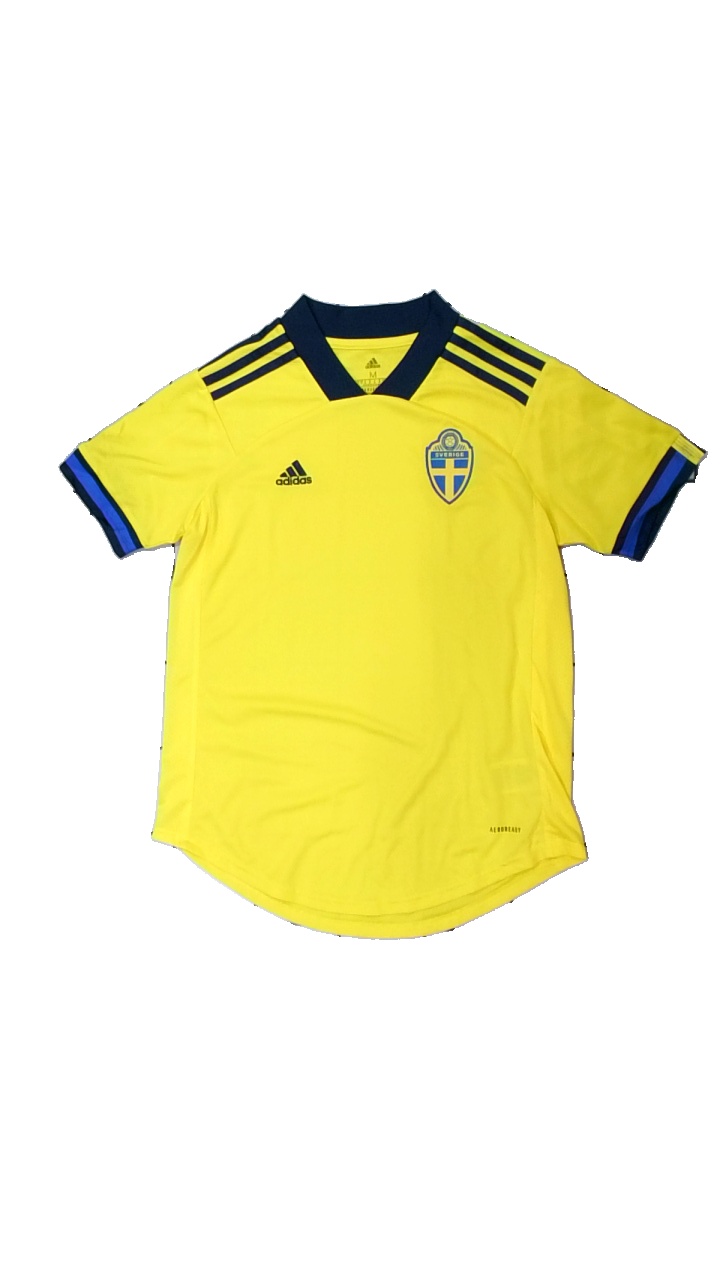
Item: T-shirt (Men)
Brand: Adidas
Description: gul sverige tröja med logga på
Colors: Yellow, Black, Blue
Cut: Regular
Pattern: Logo print
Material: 100% polyester
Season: All
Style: Sports
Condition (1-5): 5
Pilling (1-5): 5
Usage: Reuse
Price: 50-100